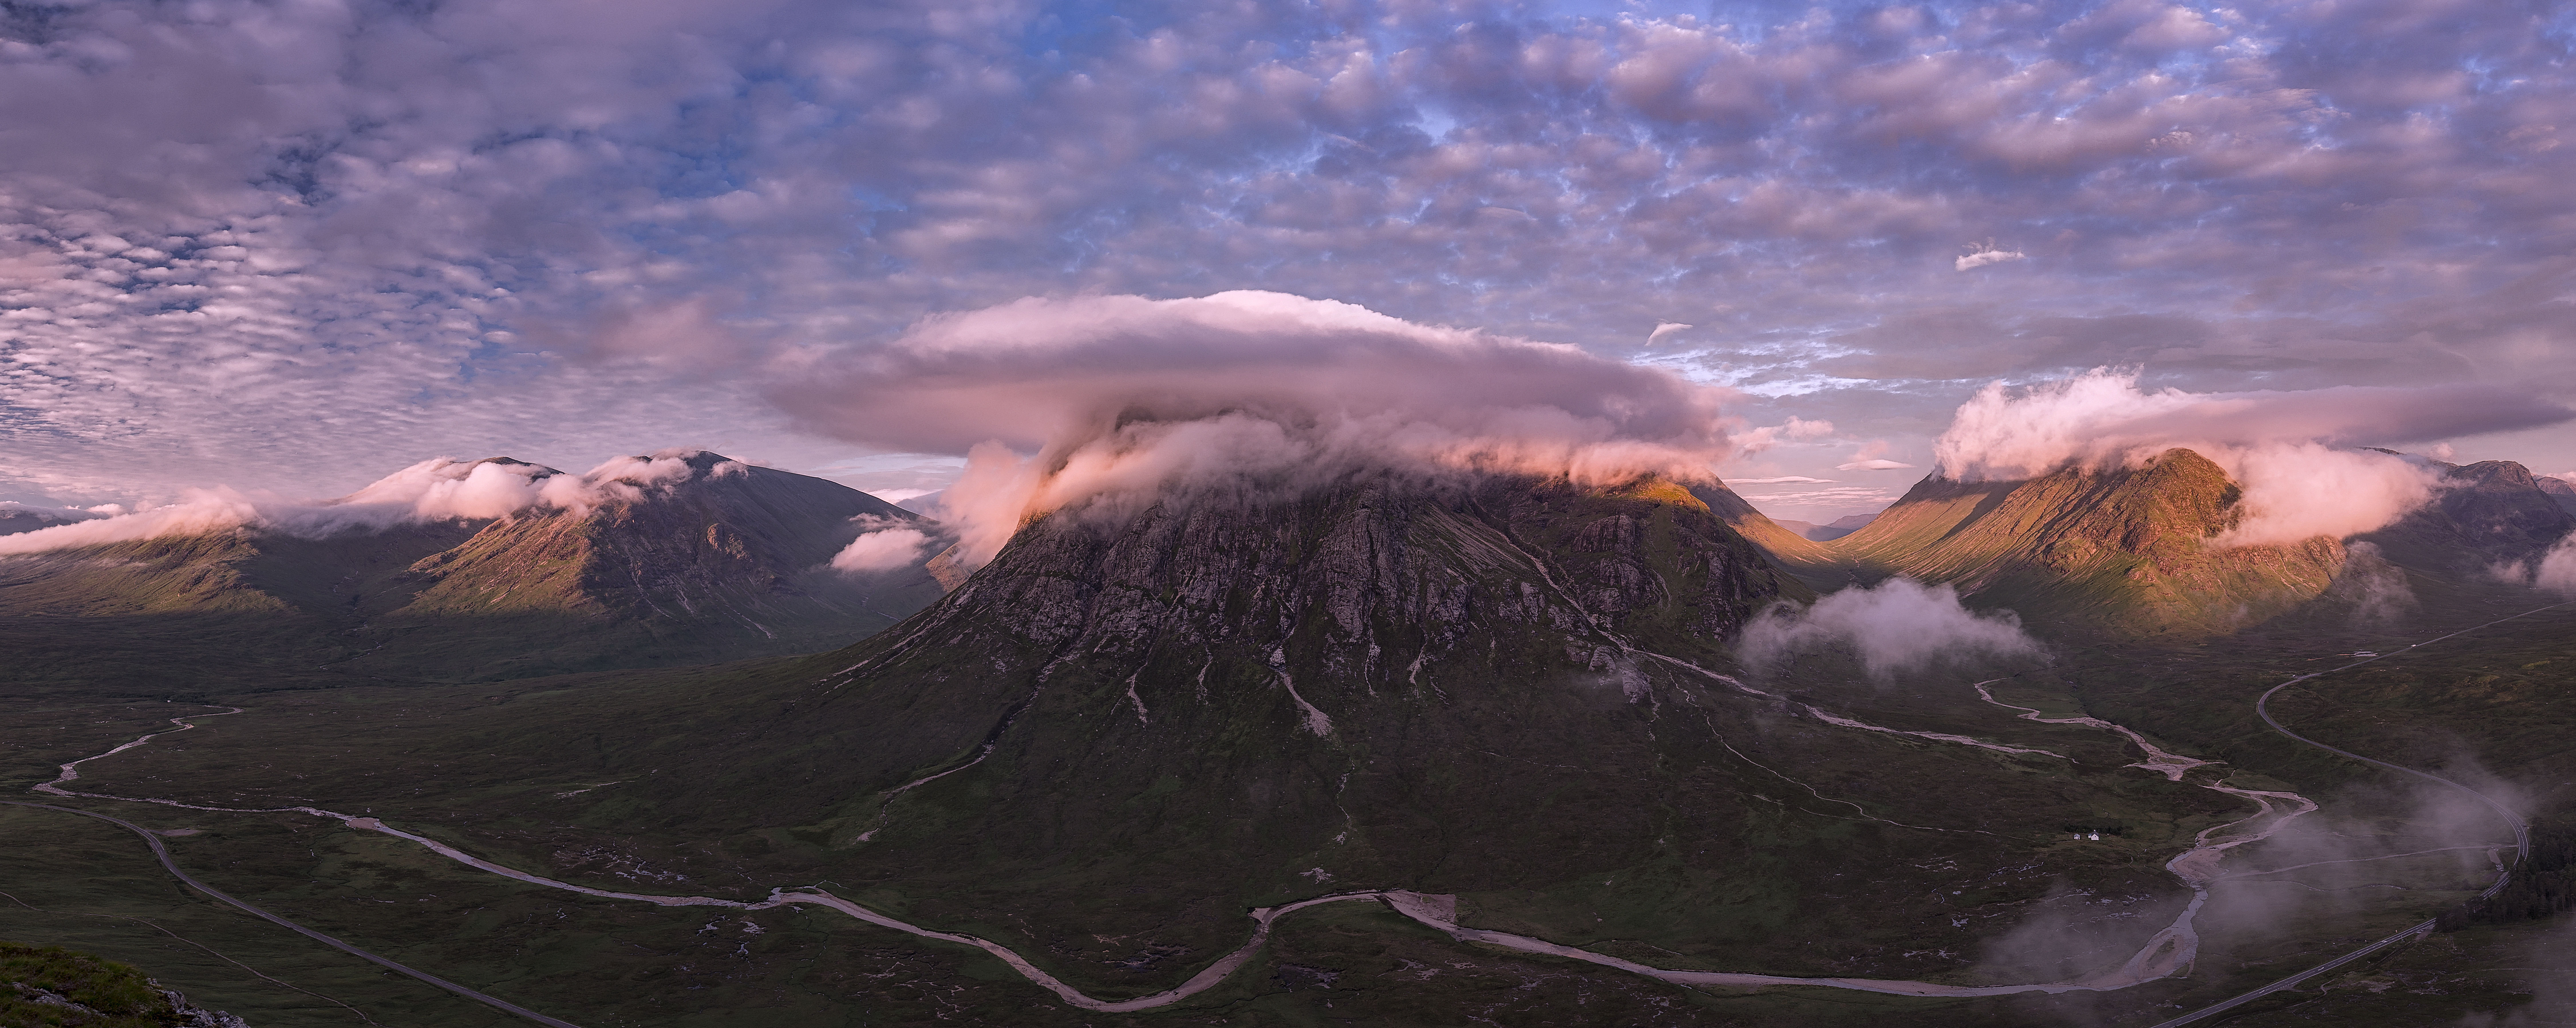
landscape, mountain, cloud, sky, sunrise, morning, dawn, atmosphere, mountain range, dusk, evening, cool image, plateau, canon6d, scotland, i, glencoe, highlands, buachailleetivemor, westhighlands, ef1635mmf4lisusm, beinnachrulaiste, buachailleetivebeag, sronnacreise, glenetive, rivercoupall, atmospheric phenomenon, mountainous landforms, geological phenomenon